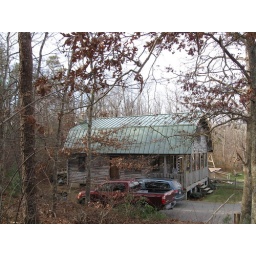
Standing seam green metal roof on a log-cabin style home in Sandwich